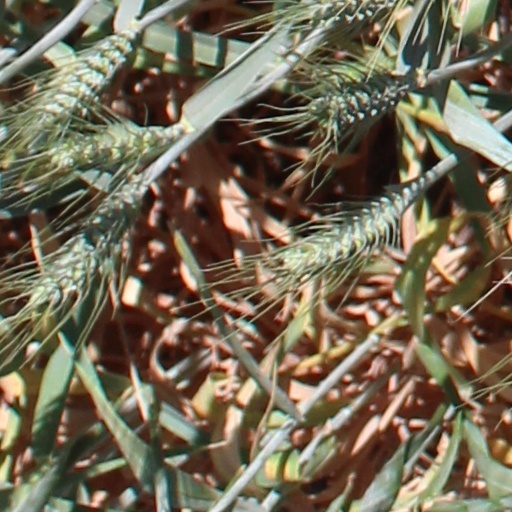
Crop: wheat